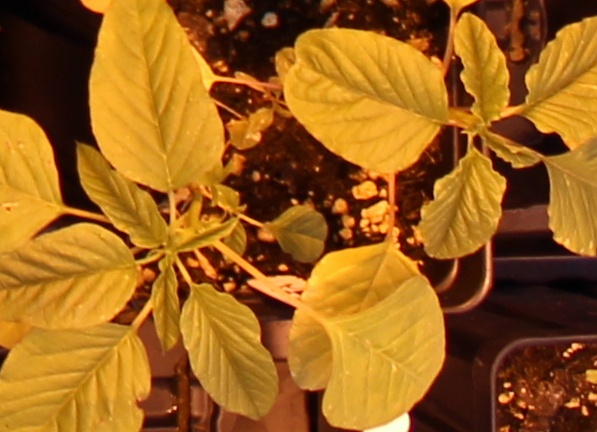
Label: Palmer Amaranth